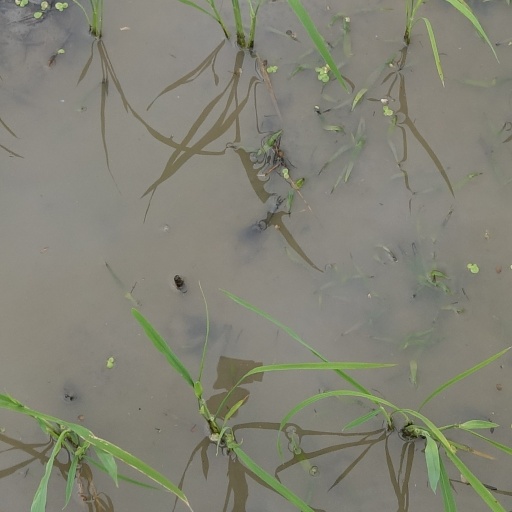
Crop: rice